Cantera

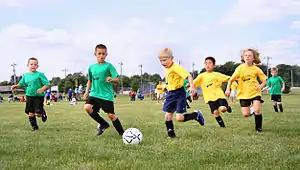

Cantera, literally meaning "quarry" in Spanish, is a term used in Spain to refer to youth academies and farm teams organized by sports clubs. It is also used to refer to the geographical area that clubs recruit players from. The term is widely used in football but is also applied to other sports, such as basketball. This article, however, is about the football "canteras". Notable canteras include those of Athletic Bilbao, Real Sociedad, Real Madrid, Barcelona, Atlético Madrid, Espanyol, Sporting de Gijón, Celta de Vigo, Valencia and Osasuna.